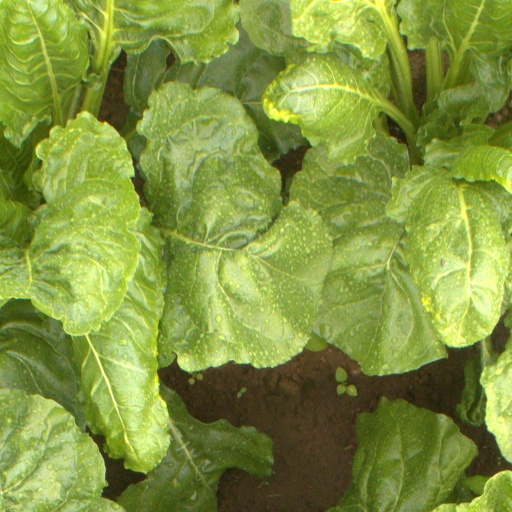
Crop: sugar beet